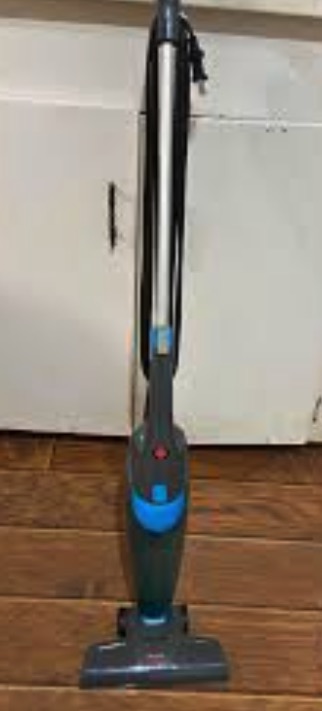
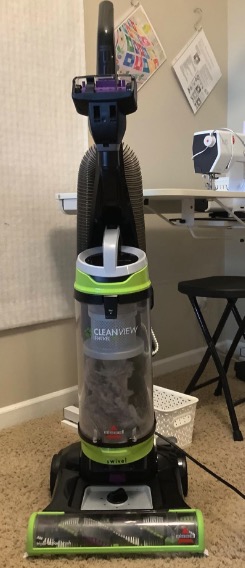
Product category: items_vacuum
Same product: no